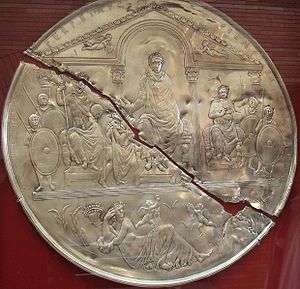
Arcadius
Kejser Theodosius med sønnerne Arcadius og Honorius
Kejser Arcadius var østromersk kejser i perioden 395-408. Han var søn og efterfølger af Theodosius I den Store og var officielt udnævnt som medkejser fra 383, selv om han på det tidspunkt kun var barn. Han bliver ofte omtalt som en svag kejser, der i sin regeringsperiode lod sig dominere af forskellige ministre og af sin hustru. Han ses imidlertid også som en meget kristen og from person, der dedikerede meget af sin tid til at opretholde dette billede.